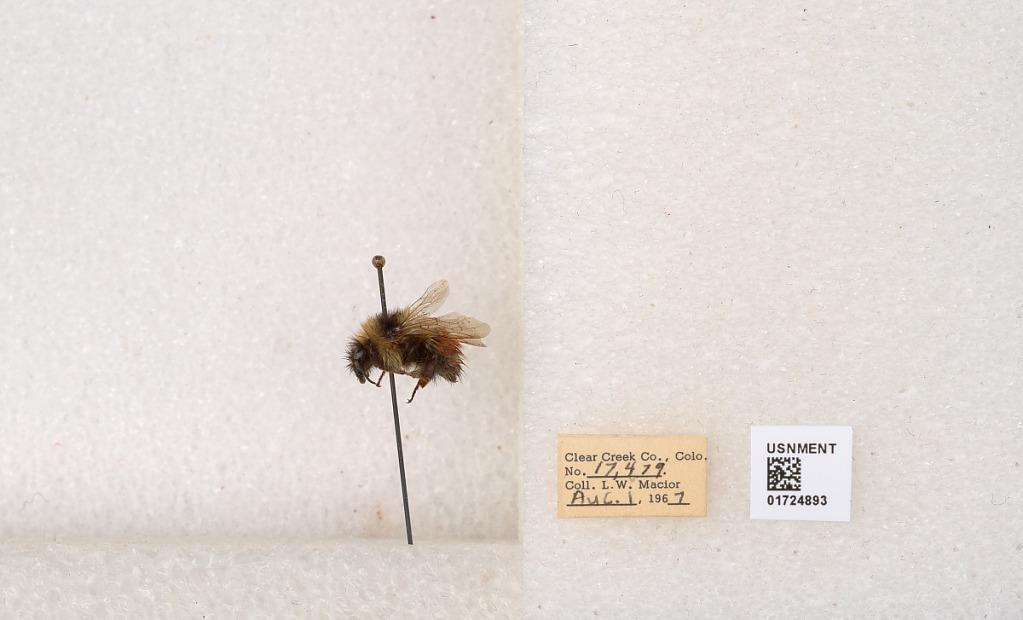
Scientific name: Bombus (Pyrobombus) sylvicola Kirby
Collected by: L. Macior
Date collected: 1967-8-1
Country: United States
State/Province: Colorado
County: Clear Creek
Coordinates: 39.6891, -105.644